Hawker Tempest

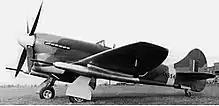
Tempest "SN354", outfitted with experimental 47 mm class P guns and standard smaller four-spoke wheels.

Tempest V "SN354" was fitted with two experimental underwing Class P 47 mm guns (built by Vickers) just after the war. These guns were part of a project started in mid-1942 to develop a more powerful airborne anti-tank gun than the Vickers 40 mm Class S gun which had been used on the Hurricane IID. The Vickers guns were housed in long slim streamlined gun pods carried on the bomb racks and had 38 rounds each. Surviving photographs suggests that the 20 mm wing guns were removed for this installation. Testing of the guns revealed that the weapon had potential, but no production was undertaken.